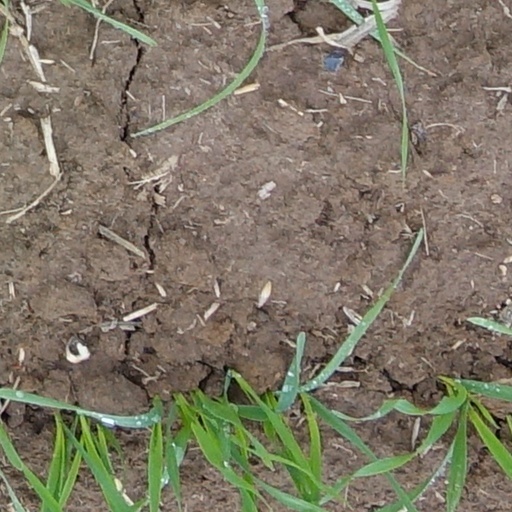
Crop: wheat